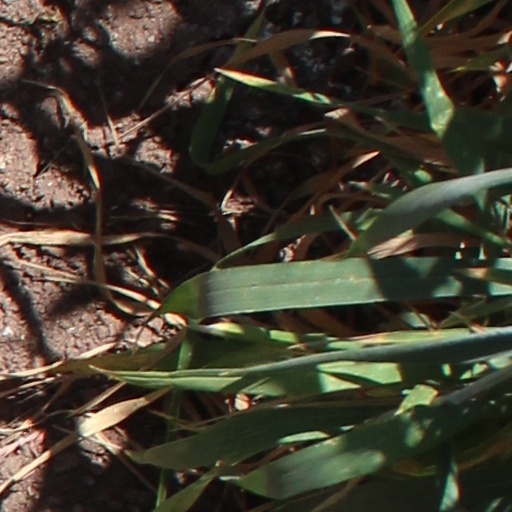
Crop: wheat